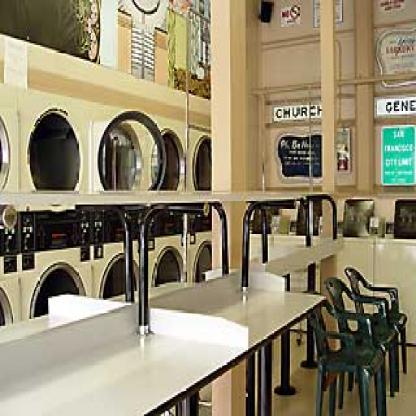
Scene: Indoor